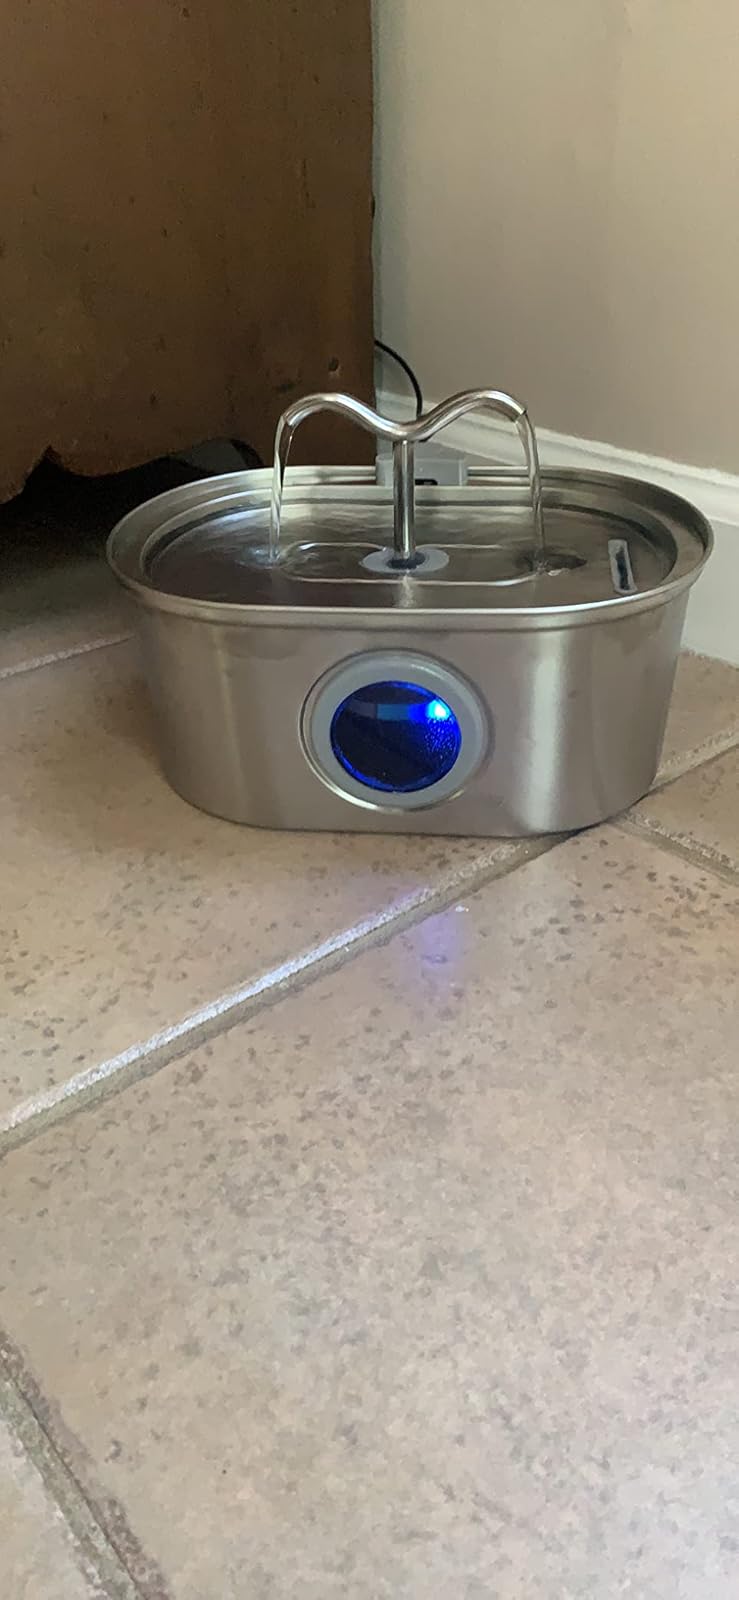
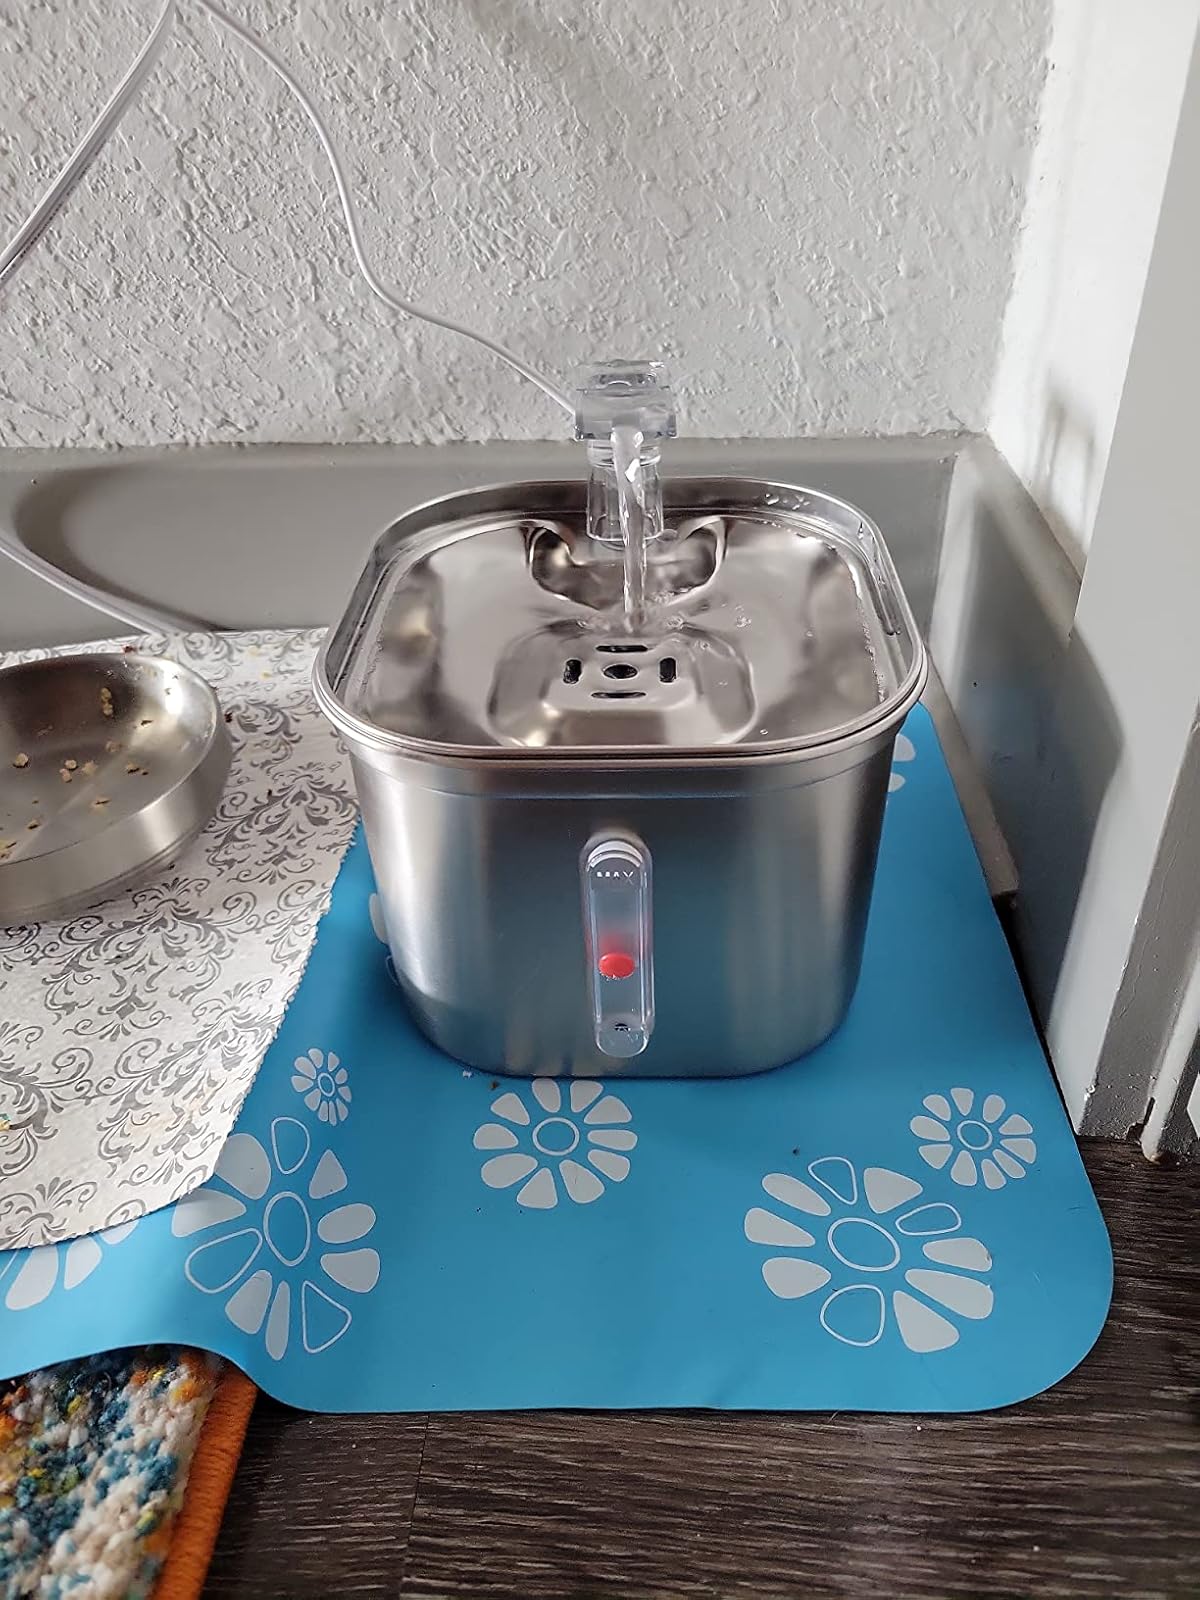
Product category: items_bowl
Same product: no